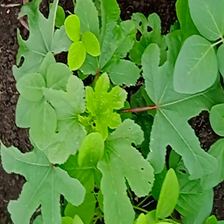
Weed species: Little_Mallow(Malva parviflora)